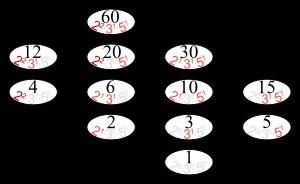
Le mot “diviseur” a deux significations en mathématiques. Une division est effectuée à partir d’un “dividende” et d’un “diviseur”, et une fois l’opération terminée, le produit du “quotient” par le diviseur augmenté du “reste” est égal au dividende. En arithmétique, un “diviseur” d'un entier n est un entier dont n est un multiple. Plus formellement, si d et n sont deux entiers, d est un diviseur de n seulement s'il existe un entier k tel que dk = n. Ainsi 2 est un diviseur de 10 car 2 × 5 = 10.